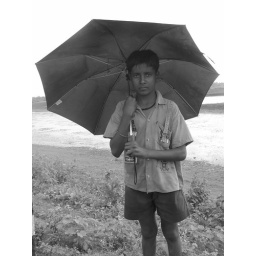
This boy was singing a kannada song called &amp;quot;hey paaru&amp;quot; near by a lake with his bunch of cows......